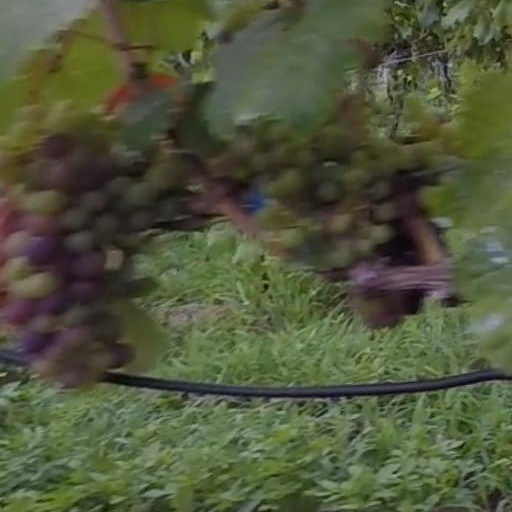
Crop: grape